Insulating link

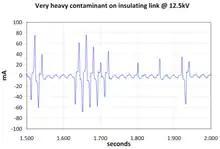
Figure 2. Contamination on insulating link

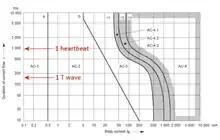
Figure 3. Heartbeat fibrillation

By 1965 Federal law mandated the use of insulating links on cranes in the United States. However, this requirement was lifted in the 1980s after an investigation found that lethal levels of electric current could pass through the insulating links in use at that time due to environmental contamination. This problem meant that insulating links were not widely used until new designs were developed in the 1990s.